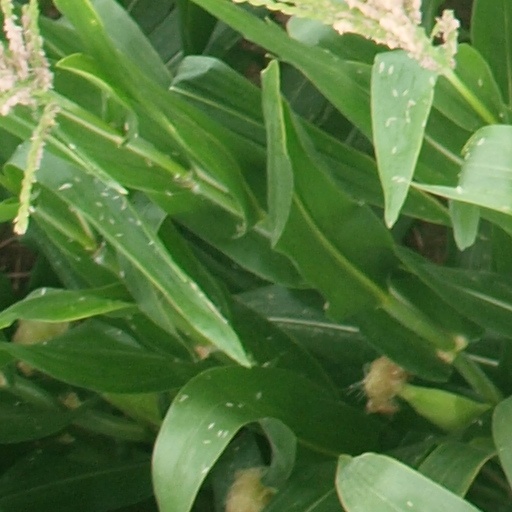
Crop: maize; corn